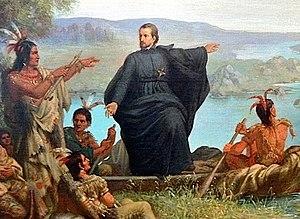
La Mission Saint-Ignace était un poste missionnaire fondé à Saint-Ignace au Michigan par le père jésuite Jacques Marquette. Le site de la mission accueille aujourd'hui un petit musée de la nation Ojibwés et un parc municipal, le parc Marquette. Le site est reconnu comme National Historic Landmark.
Fort Michilimakinac était un poste de traite en Nouvelle-France dans le Pays-d'en-Haut. Trois sites en tout reçurent l’appellation Fort Michilimakinac, deux sous le régime français, un autre sous le régime britannique. Aujourd’hui, les deux derniers sites ont été convertis en musées ouverts au public.
Bridgeport est l'un des 77 secteurs communautaires de la ville de Chicago aux États-Unis. Historiquement, et de nos jours encore, il est le quartier irlandais de la ville où s'installèrent nombre d'immigrants venus d'Irlande au début des années 1830. Ces mêmes immigrants qui travaillèrent à la construction du canal Érié et vinrent plus tard à Chicago pour construire le canal Illinois et Michigan. À cause d'une mauvaise planification budgétaire du projet, l'État de l'Illinois, plutôt que de payer ces travailleurs en dollars, commença par leur offrir des certificats de propriété. De nombreux travailleurs irlandais ayant reçu ces certificats les échangèrent contre des terrains proches de l'extrémité nord du canal, là où il rejoint le bras sud de la rivière Chicago, qui était alors proche de l'actuel Bridgeport et se nommait Hardscrabble. Richard M. Daley, maire de Chicago de 1989 à 2011, a grandi dans le secteur de Bridgeport.
La Mission de l'Ange Gardien était une mission chrétienne établie par les jésuites dans les environs de ce qui est maintenant Chicago, Illinois. Elle a été créée en 1696 par le père François Pinet, un prêtre jésuite français. La mission a été abandonnée en 1700 ; sa localisation exacte demeure inconnue.
Les Missions jésuites en Nouvelle-France englobent une série de postes missionnaires établis par les jésuites de 1634 à 1760 dans le but d'évangeliser les Amérindiens de la région et y promouvoir la religion catholique.
La missiologie, ou théologie de la mission, est la discipline théologique chrétienne portant sur la réflexion systématique sur la dimension de « mission » — c’est-à-dire le fait « d’être envoyé » — de la foi et vie chrétienne. De même que le Christ et l'Esprit sont envoyés dans le monde par le Père, ainsi tout chrétien de par son baptême dans le Christ est « envoyé » et donc missionnaire. Si l’Évangile est en effet une « Bonne Nouvelle », il doit être annoncé aux autres. Le concile Vatican II, dans le décret Ad Gentes donne les principes doctrinaux fondateurs de la missiologie.